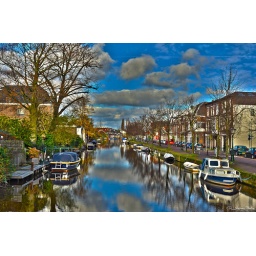
Experiment in HDR. Harlemmerwerg street bordering the canal. Taken from the bridge on Rijnburgersingel